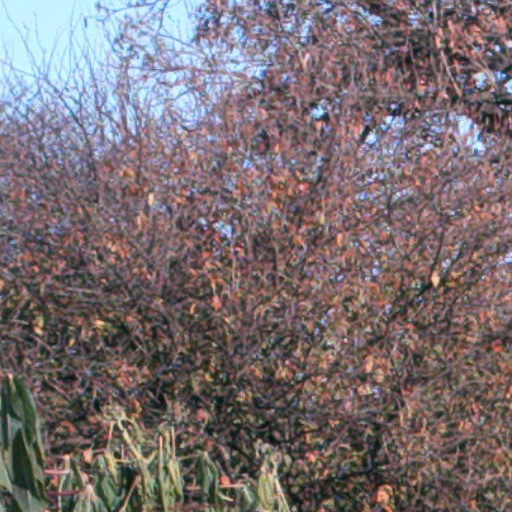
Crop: cassava